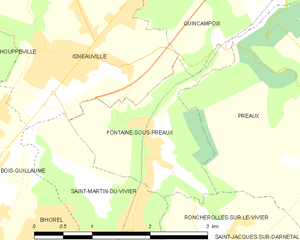
Carte des communes françaises Fontaine-sous-Préaux